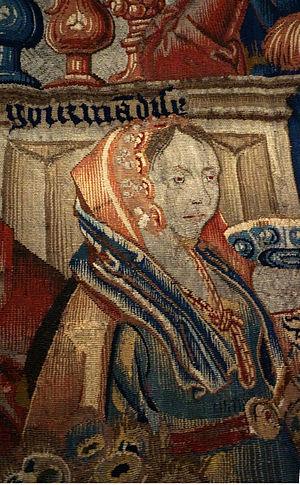
détail des tapisserie du musée lorrain.
La gourmandise est un désir d'aliments jugés particulièrement agréables, que certains moralistes et certaines doctrines religieuses peuvent considérer comme un défaut ou une faute.